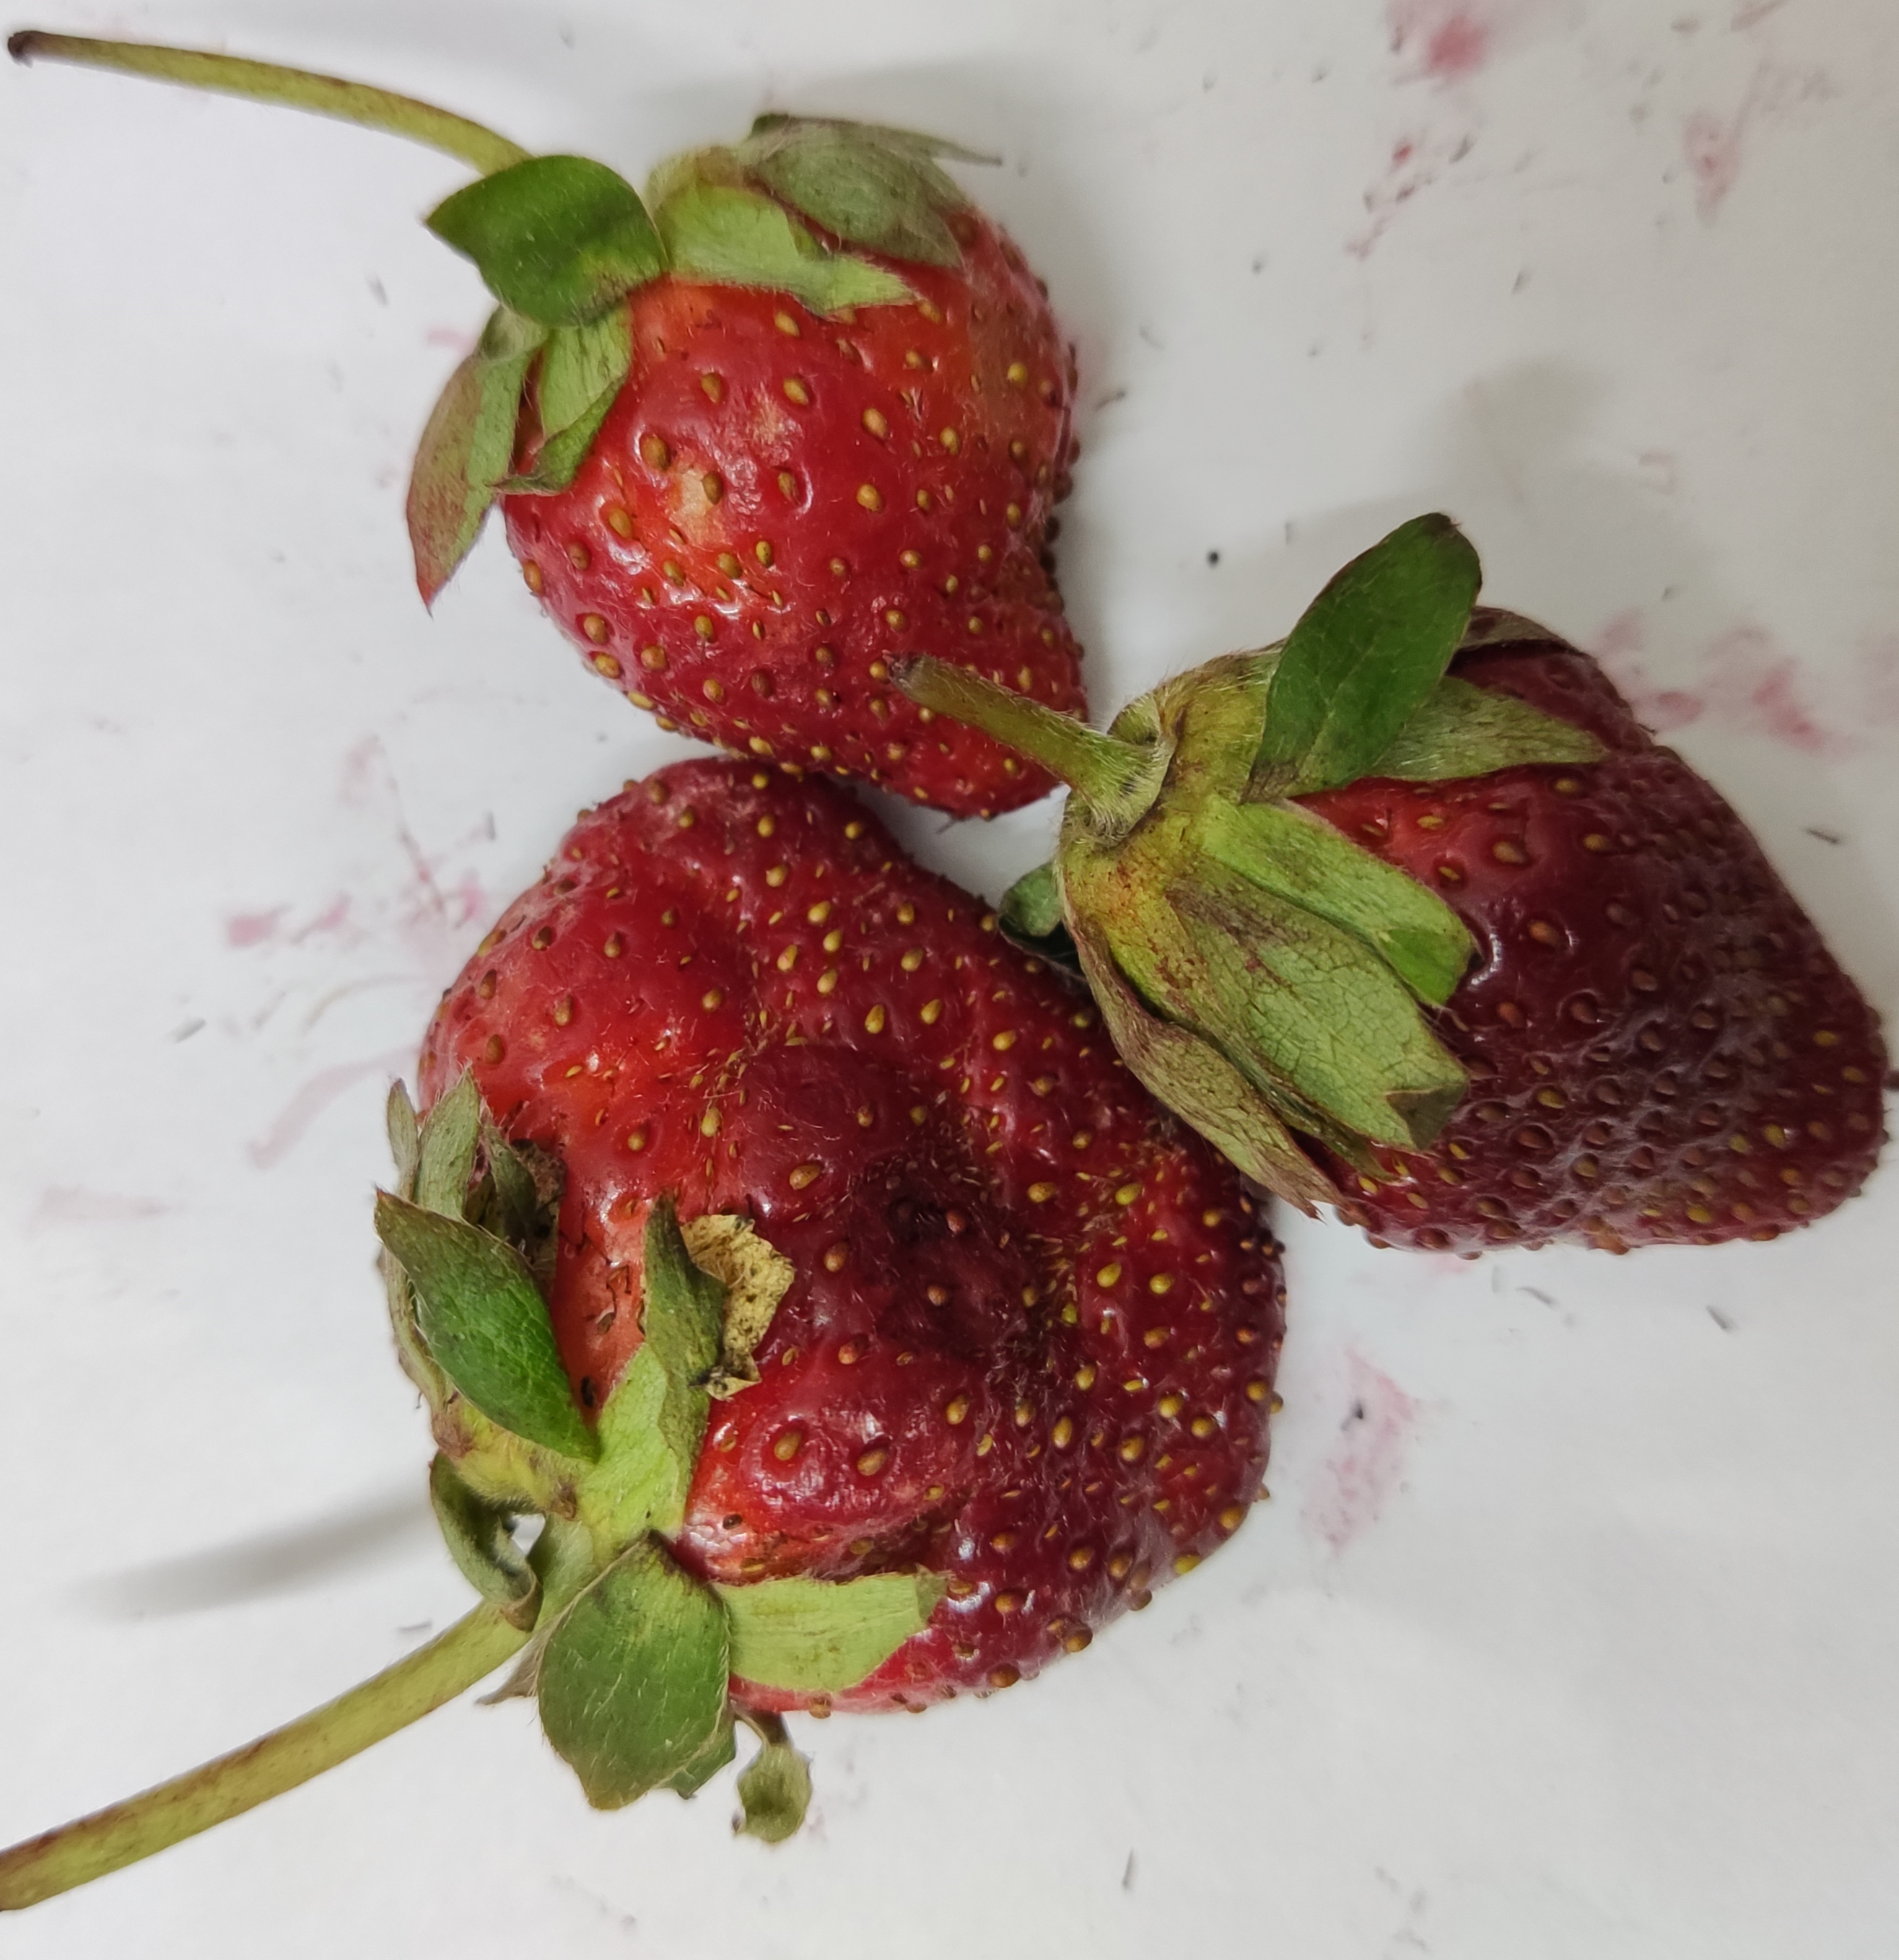
Fruit: strawberry
Condition: fresh